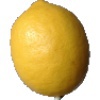
Label: lemon